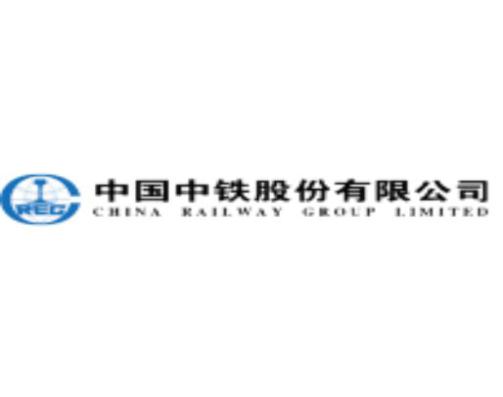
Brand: china railway group limited
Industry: Others